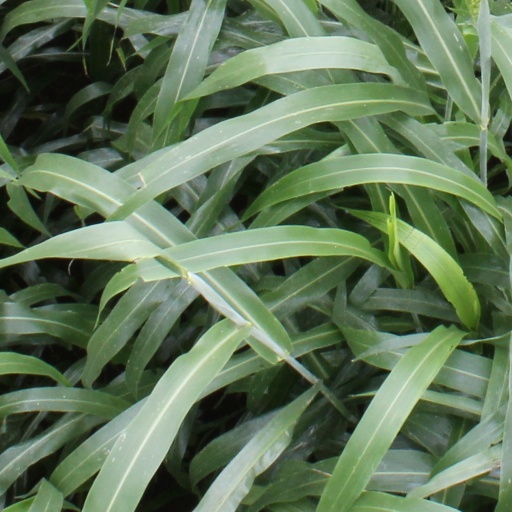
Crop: sorghum